François Xavier Joseph Jacquin

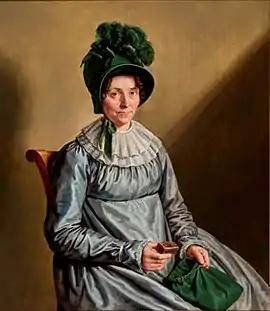
"Portrait of Henrina Catharina Boogaerts"

François Xavier Joseph Jacquin or Frans Jaquin (1756 in Brussels – 1 November 1826, in Leuven) was a Flemish painter and draughtsman known for his portraits, still lifes and landscapes. He was in demand as a portrait painter of religious dignitaries, the nobility and the bourgeoisie. As a still life painter he created game pieces and "trompe-l'œil" still lifes of game birds.